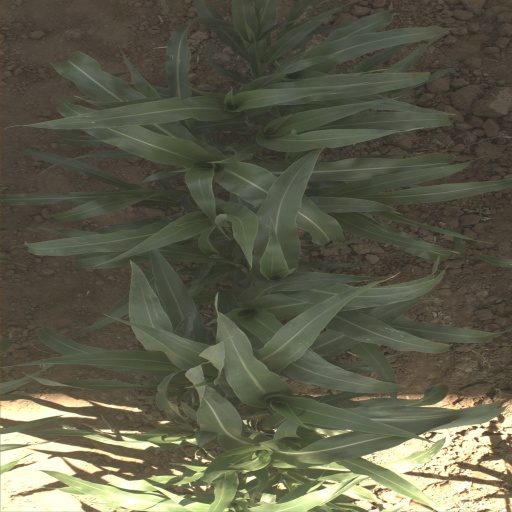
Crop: sorghum